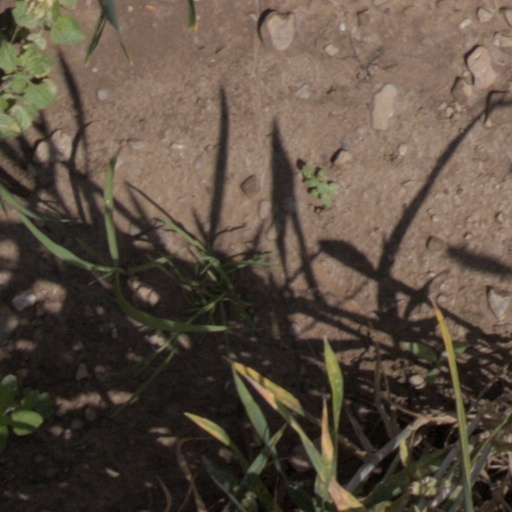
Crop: wheat